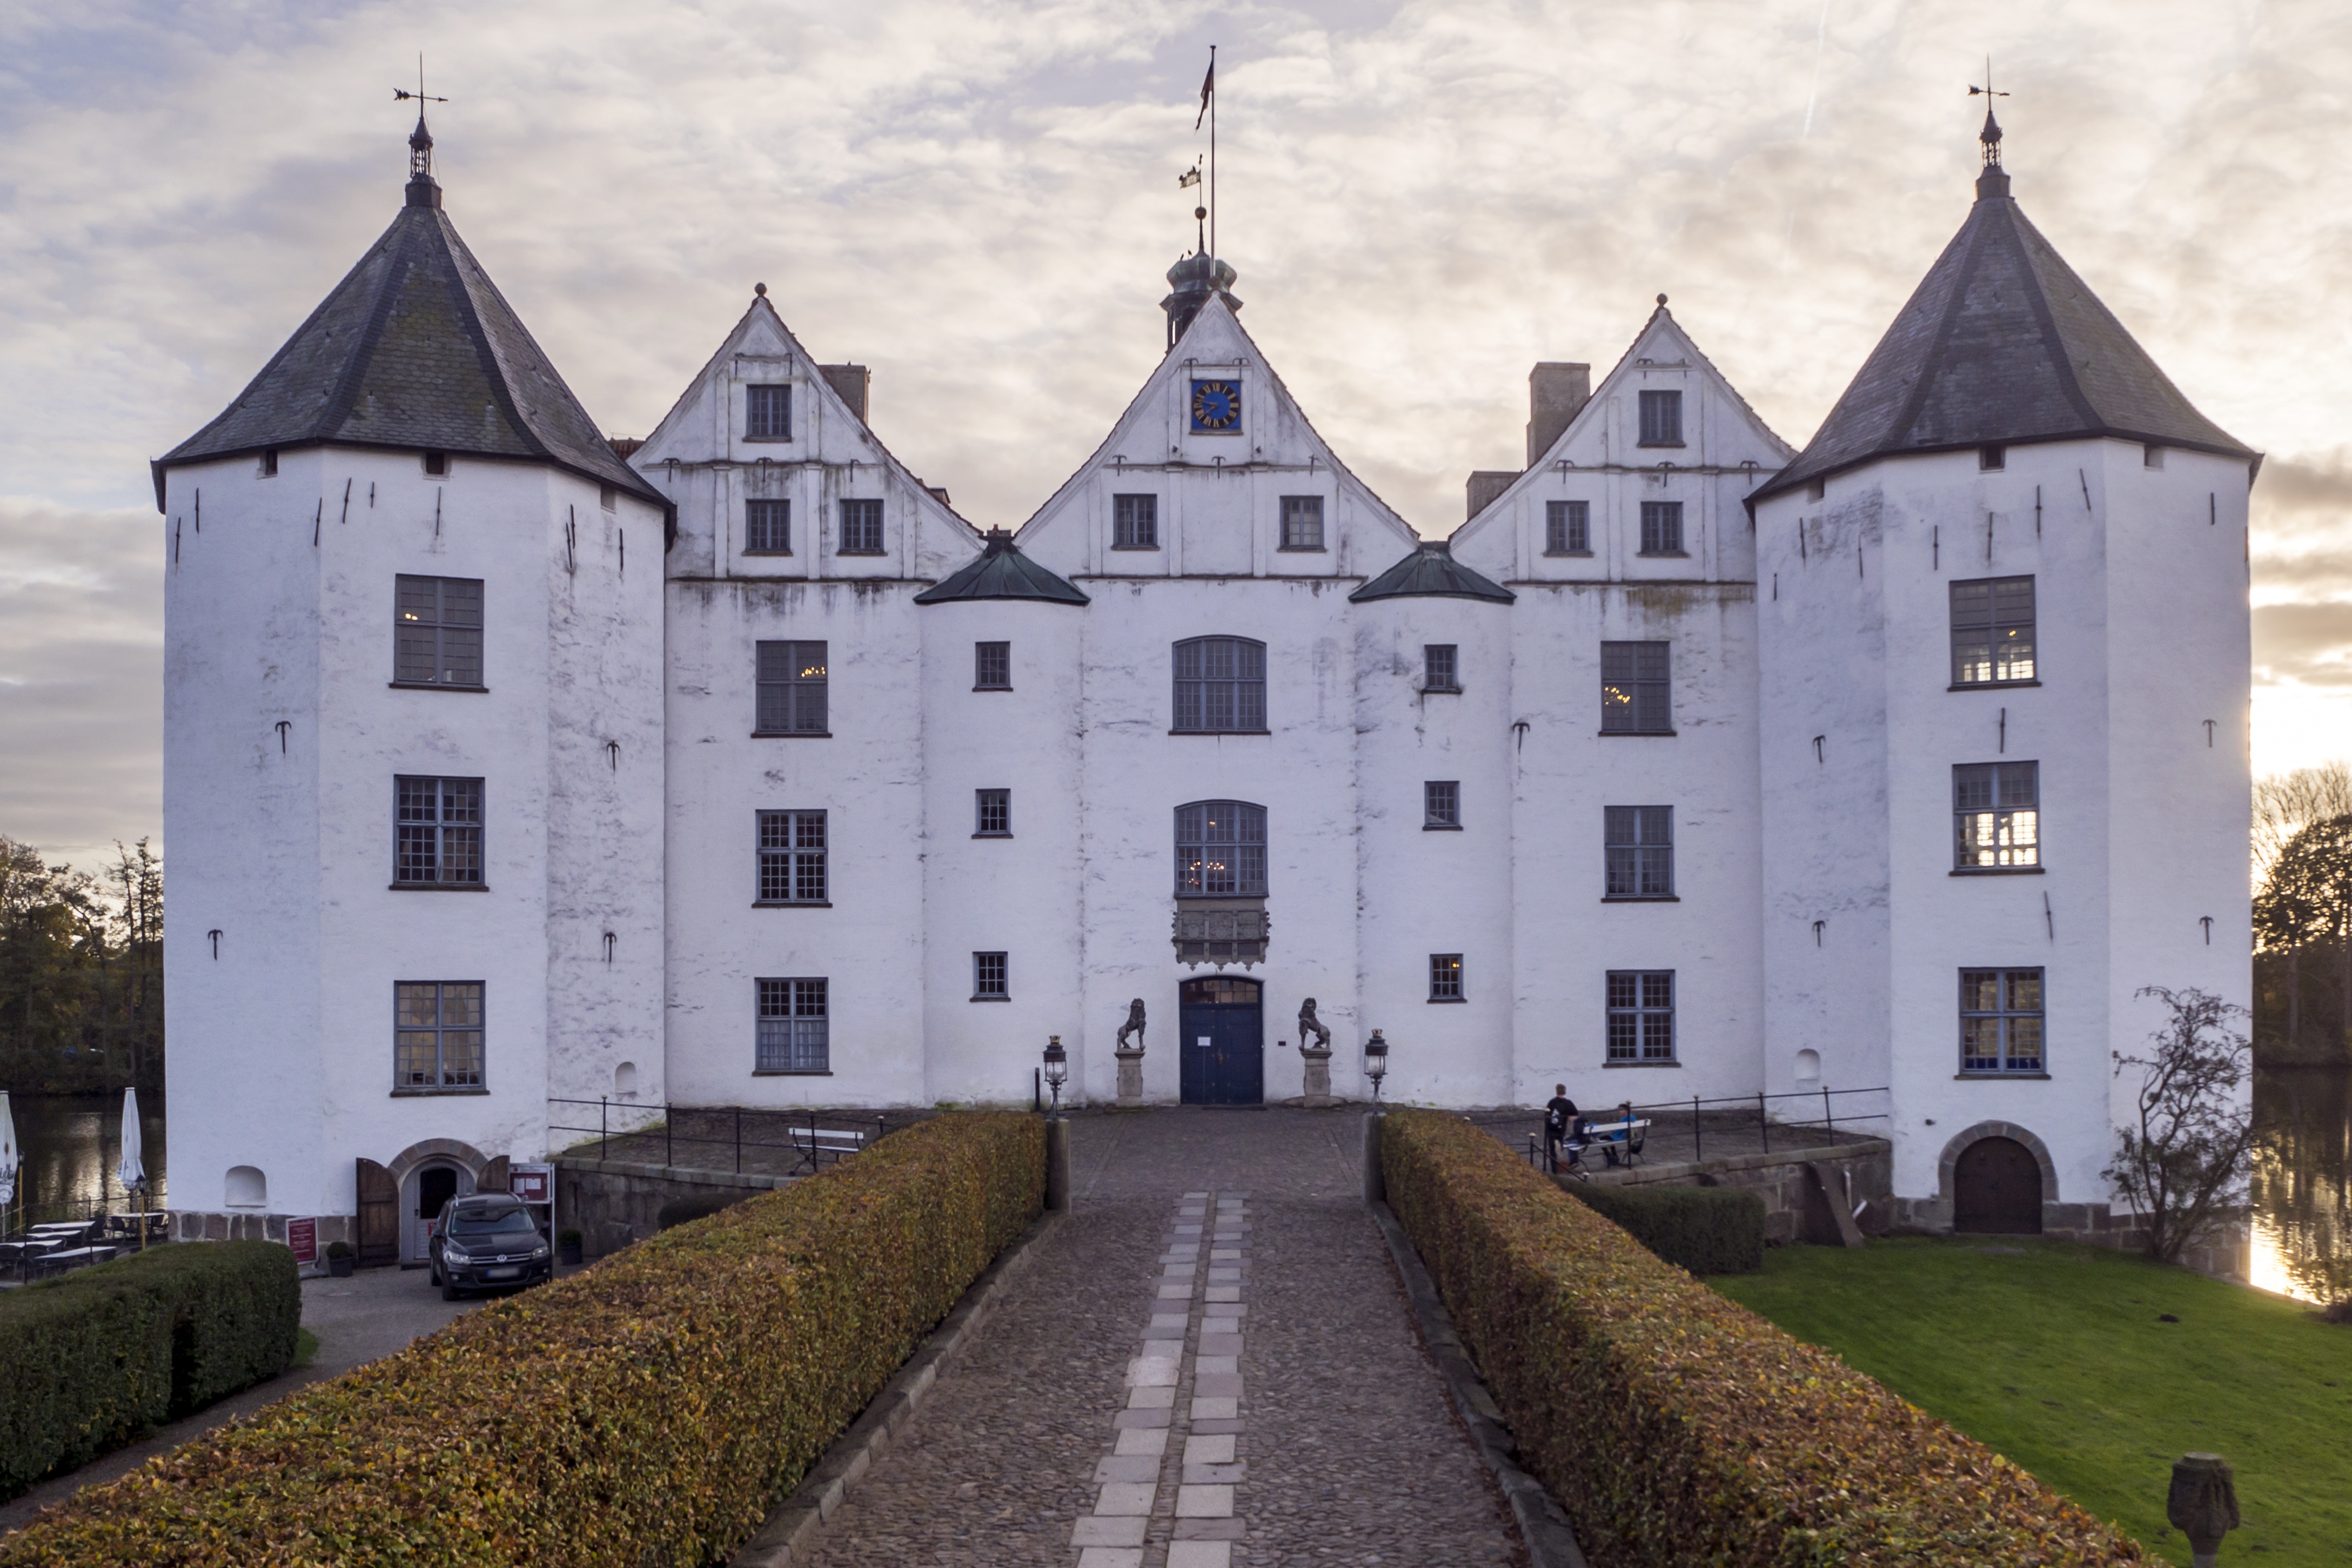
mansion, building, chateau, castle, property, places of interest, renaissance, estate, mecklenburg, manor house, stately home, moated castle, gl cksburg, water castle